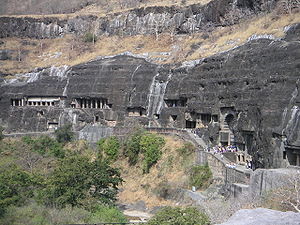
Ajanta Caves
Ajanta Caves, detailbillede med klippehuler
Ajanta hulerne i den indiske delstat Maharashtra er en række svært tilgængelige klippehuler udhugget i klipperne omkring en hesteskoformet bugtning på floden Waghur nær landsbyen Ajintha og godt 100 km fra den større by Aurangabad. Hulerne, der er rigt udsmykket med vægmalerier og skulpturer, daterer sig tilbage til det 2. årh. samt de efterfølgende århundreder anses som mesterværker inden for buddhistisk arkitektur og kunst, og hulerne har siden 1983 været på UNESCOs liste over Verdens Kulturarv.